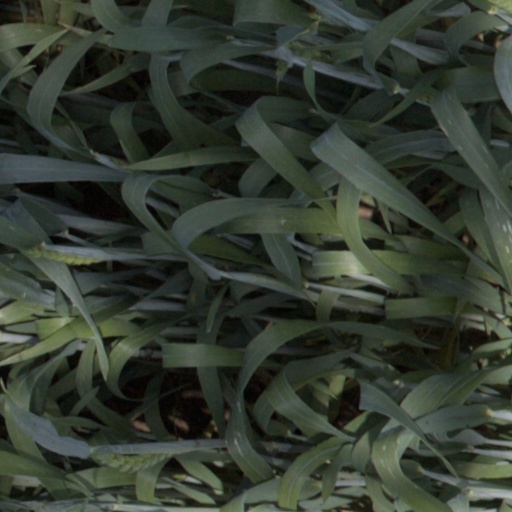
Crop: wheat